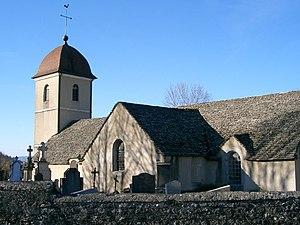
Songeson est une commune française située dans le département du Jura en région Bourgogne-Franche-Comté.